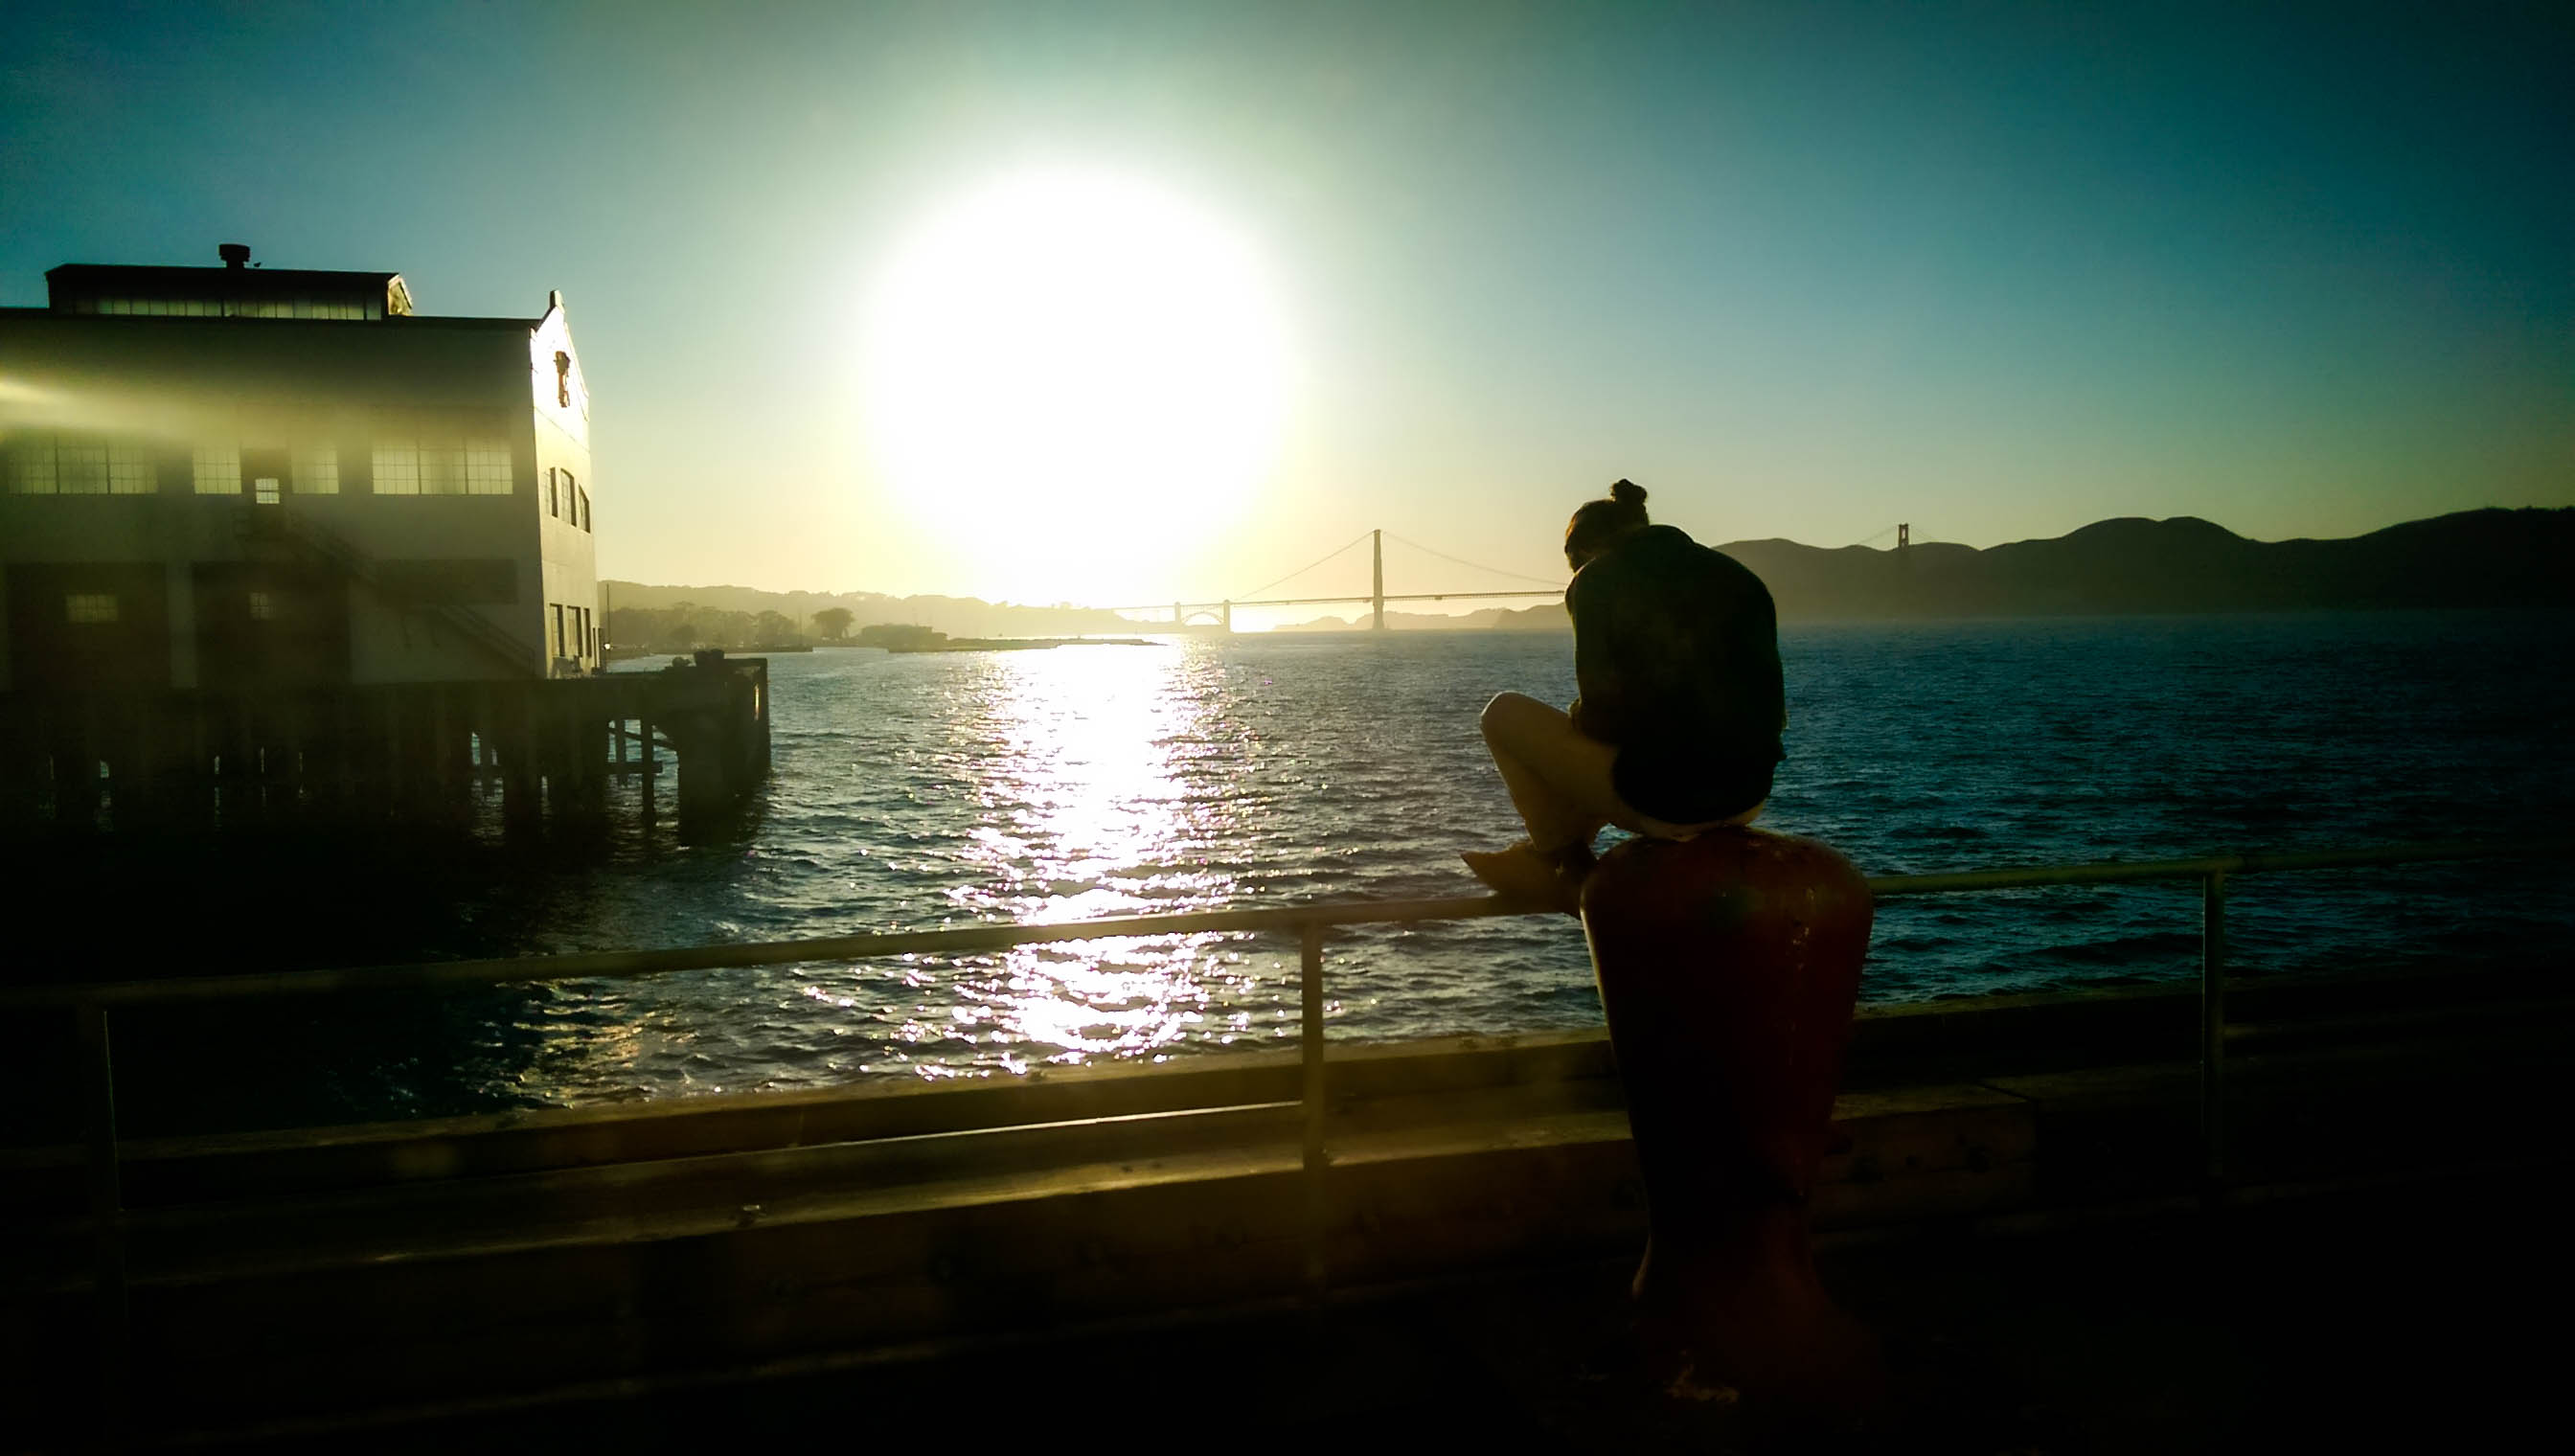
sea, ocean, horizon, light, sun, sunrise, sunset, night, sunlight, morning, dawn, dusk, evening, reflection, darkness